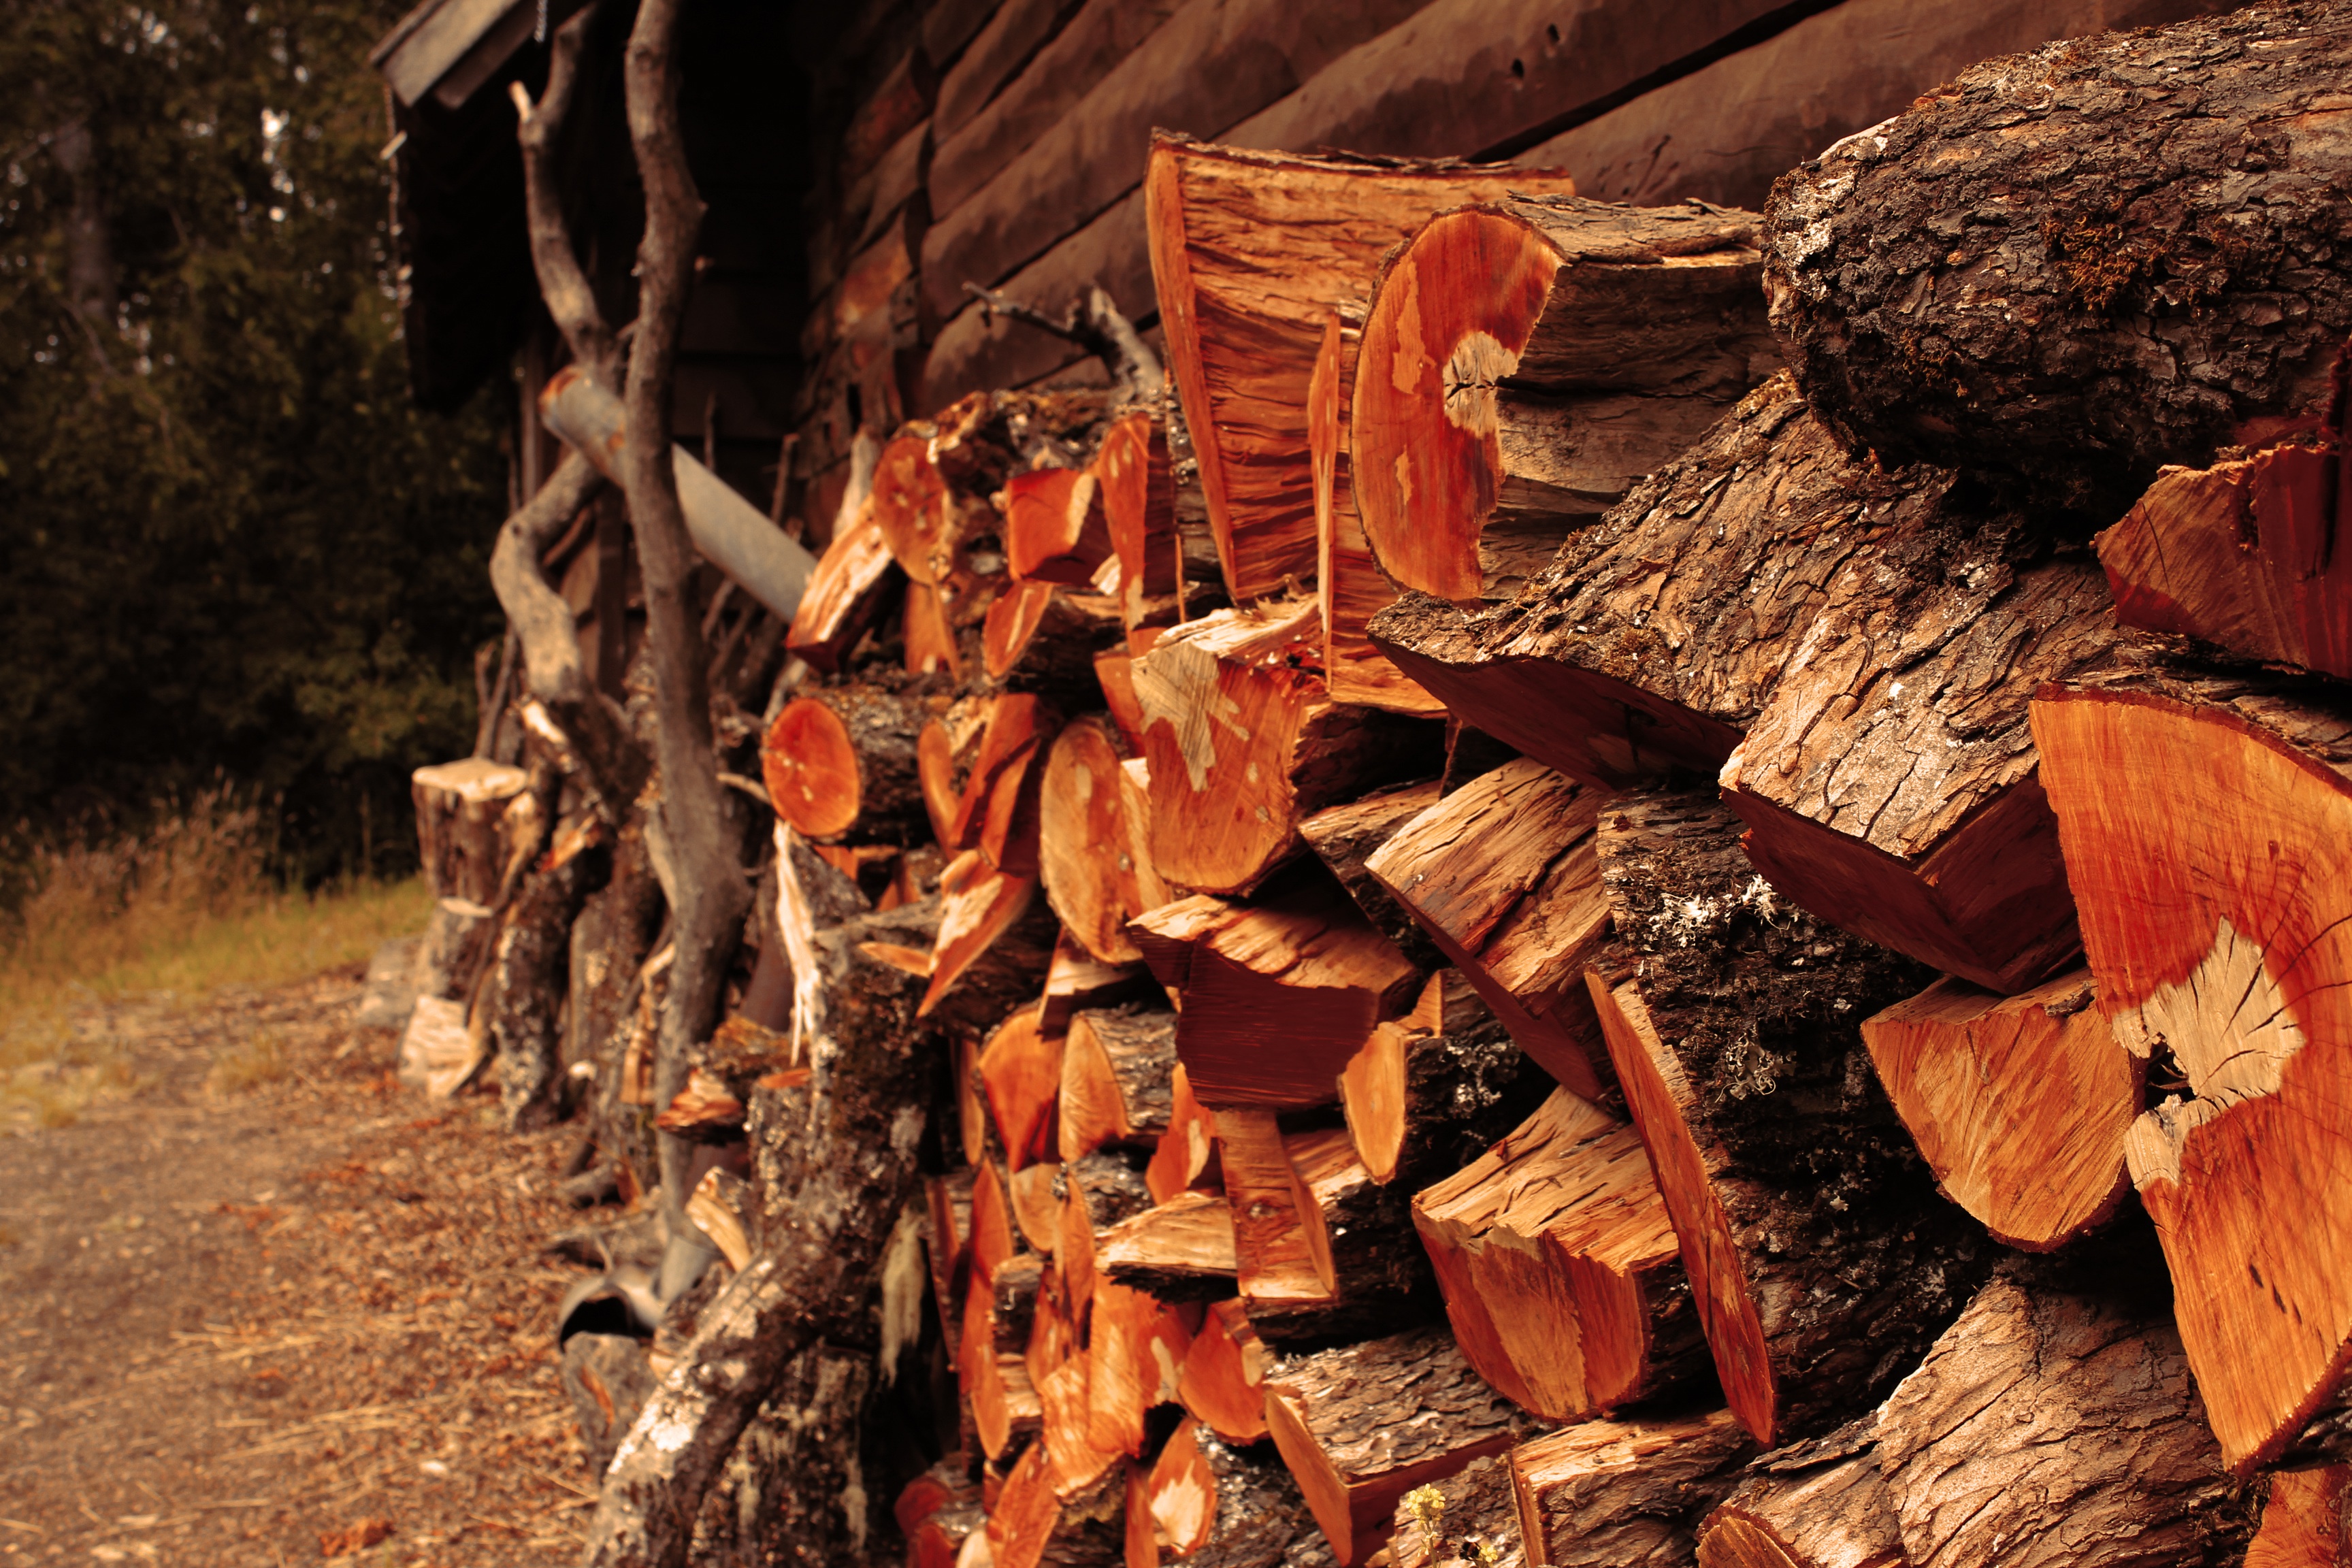
tree, wood, leaf, trunk, autumn, christmas decoration, carving, woody plant